Roel Wieringa

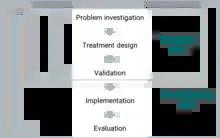
The engineering cycle and the design cycle. Artwork by Stefan Morcov, describing the model proposed by (Wieringa, 2014)

The engineering cycle is a framework used in Design Science for Information Systems and Software Engineering, proposed by Roel Wieringa in his book "Design Science Methodology for Information Systems and Software Engineering".